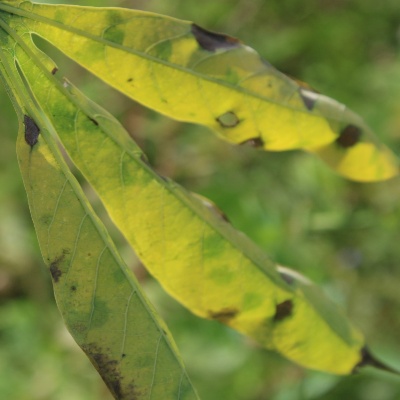
Crop: Cassava
Condition: bacterial blight